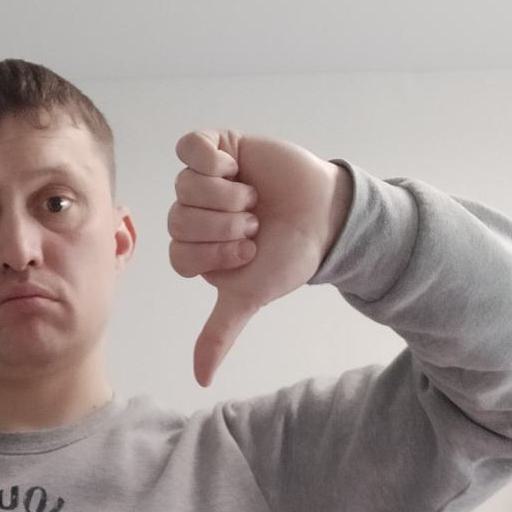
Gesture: dislike